Mountjoy Square

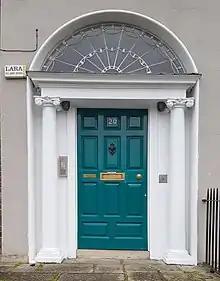
The door to number 20, Mountjoy Square. As is typical of Dublin's Georgian doorways, it is wide-set, painted brightly, and capped by a distinctive fanlight.

The first Luke Gardiner (died 1755) was a highly successful banker, developer and Member of Parliament for Dublin in the early 18th century. During his career, he acquired a wide variety of properties throughout the city. The major continuous part, much of which he purchased from the Moore family in 1714, was a large piece of land to the East of the then-established city. This estate corresponds to the modern area bounded by The Royal Canal, Dorset Street, the Western Way, Constitution Hill, Parnell Street, O'Connell Street and the River Liffey. As owner of this land, Gardiner led the development of the Northside of the city east along the river, developing what is now O'Connell Street (then Sackville Street), Dorset Street, Parnell Street and Square (then Rutland Street & Square). After his death, his son and heir Charles continued the development, finishing Rutland Square before his grandson, the second Luke Gardiner (later Lord and Viscount Mountjoy) inherited the estate and accelerated the development further East. A powerful figure, Luke II was a member of the Wide Streets Commission and MP for County Dublin.